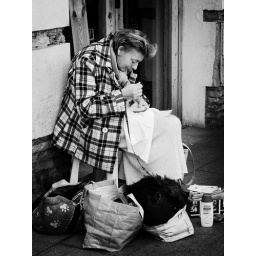
A woman sewing on a street in Barcelona, with her dog in a bag at her feet